Thomas the Slav

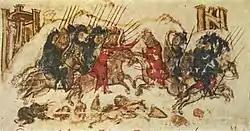
Michael II's army defeats Thomas. Miniature from the "Chronicle of Constantine Manasses".

Thomas was unable to resume the siege: aside from the heavy casualties his army likely suffered, his fleet, which he had left behind in the Golden Horn, surrendered to Michael during his absence. Thomas set up camp at the plain of Diabasis some west of Constantinople, spending winter and early spring there. While a few of his men deserted, the bulk remained loyal. Finally, in late April or early May 823, Michael marched with his troops against Thomas, accompanied by the generals Olbianos and Katakylas with new troops from Asia Minor. Thomas marched to meet them and planned to use a stratagem to outwit his opponents: his men, ostensibly demoralized, would pretend to flee, and when the imperial army broke ranks to pursue them, they would turn back and attack. However, Thomas's troops were by now weary of the prolonged conflict, and their submission was unfeigned. Many surrendered to Michael, while others fled to nearby fortified cities. Thomas sought refuge in Arcadiopolis with a large group; his adopted son Anastasius went with some of Thomas's men to Bizye, and others fled to Panion (also known as Theodosiopolis) and Heraclea.